Mary Ellen Moylan

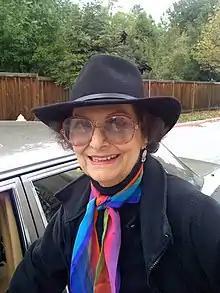
Mary Ellen Moylan in 2007

In 1957, Moylan married Robert Stanley Bailes, a singer. They had a son and owned a hamburger stand in Costa Mesa, California. Bailes died in 1962 from diabetes. Her second husband, accountant Read Taylor Hanks, died from a heart attack a few years later. Her third marriage ended in an annulment in 1968. Then, she moved to Pleasant Valley, New York, and worked at Bennett College as a ballet teacher, purchasing agent and campus shop manager. After retiring from Bennett, she became interested in watercolor painting and held several exhibitions. She moved to San Jose, California, in 1996, and Washington State in 2007. Moylan died on April 28, 2020, in Redmond, Washington, aged 94.